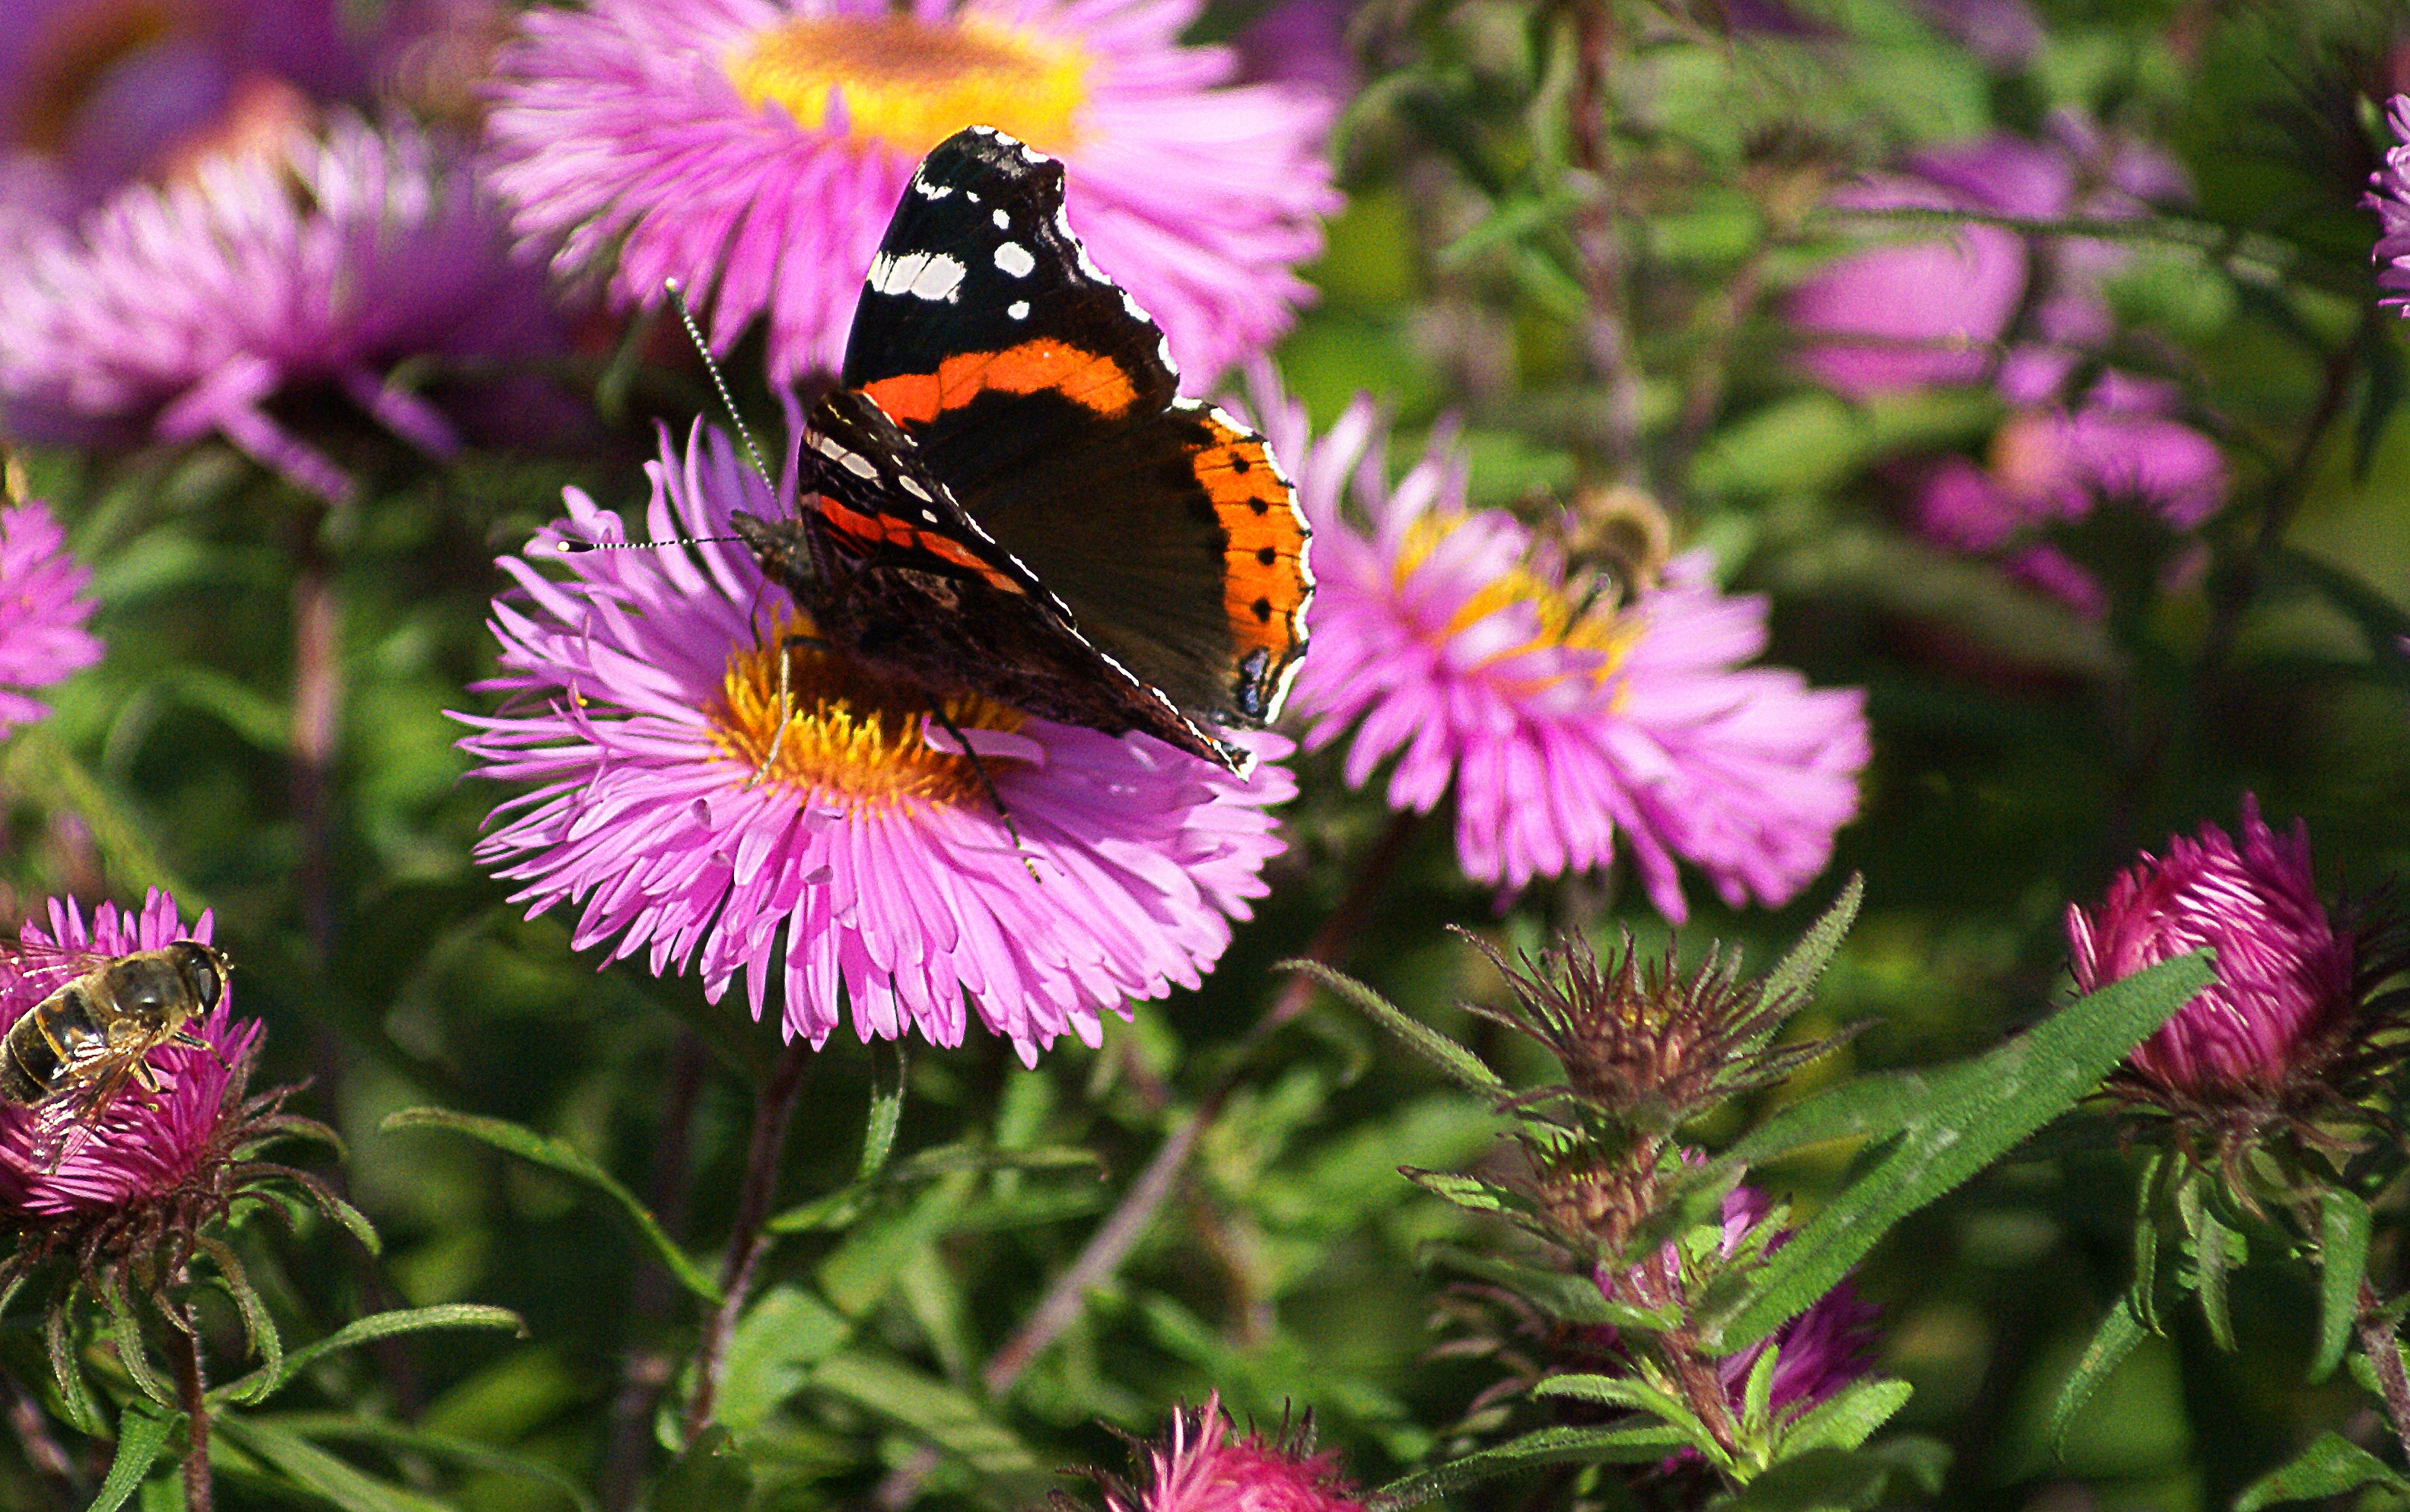
work, plant, meadow, flower, petal, insect, autumn, botany, butterfly, yellow, garden, closeup, pink, flora, fauna, invertebrate, wildflower, colors, violet, insects, nectar, bees, astra, full bloom, autumn flowers, macro photography, sunny day, flowering plant, daisy family, the delicacy, pollinator, the buds, flower petals, fair admiral, annual plant, land plant, moths and butterflies, the leaves of the flower